Postage stamps and postal history of Montserrat

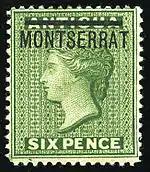
Stamp of Antigua overprinted for Montserrat in 1876

Montserrat is a British Overseas Territory in the Leeward Islands and has issued its own stamps since 1876.